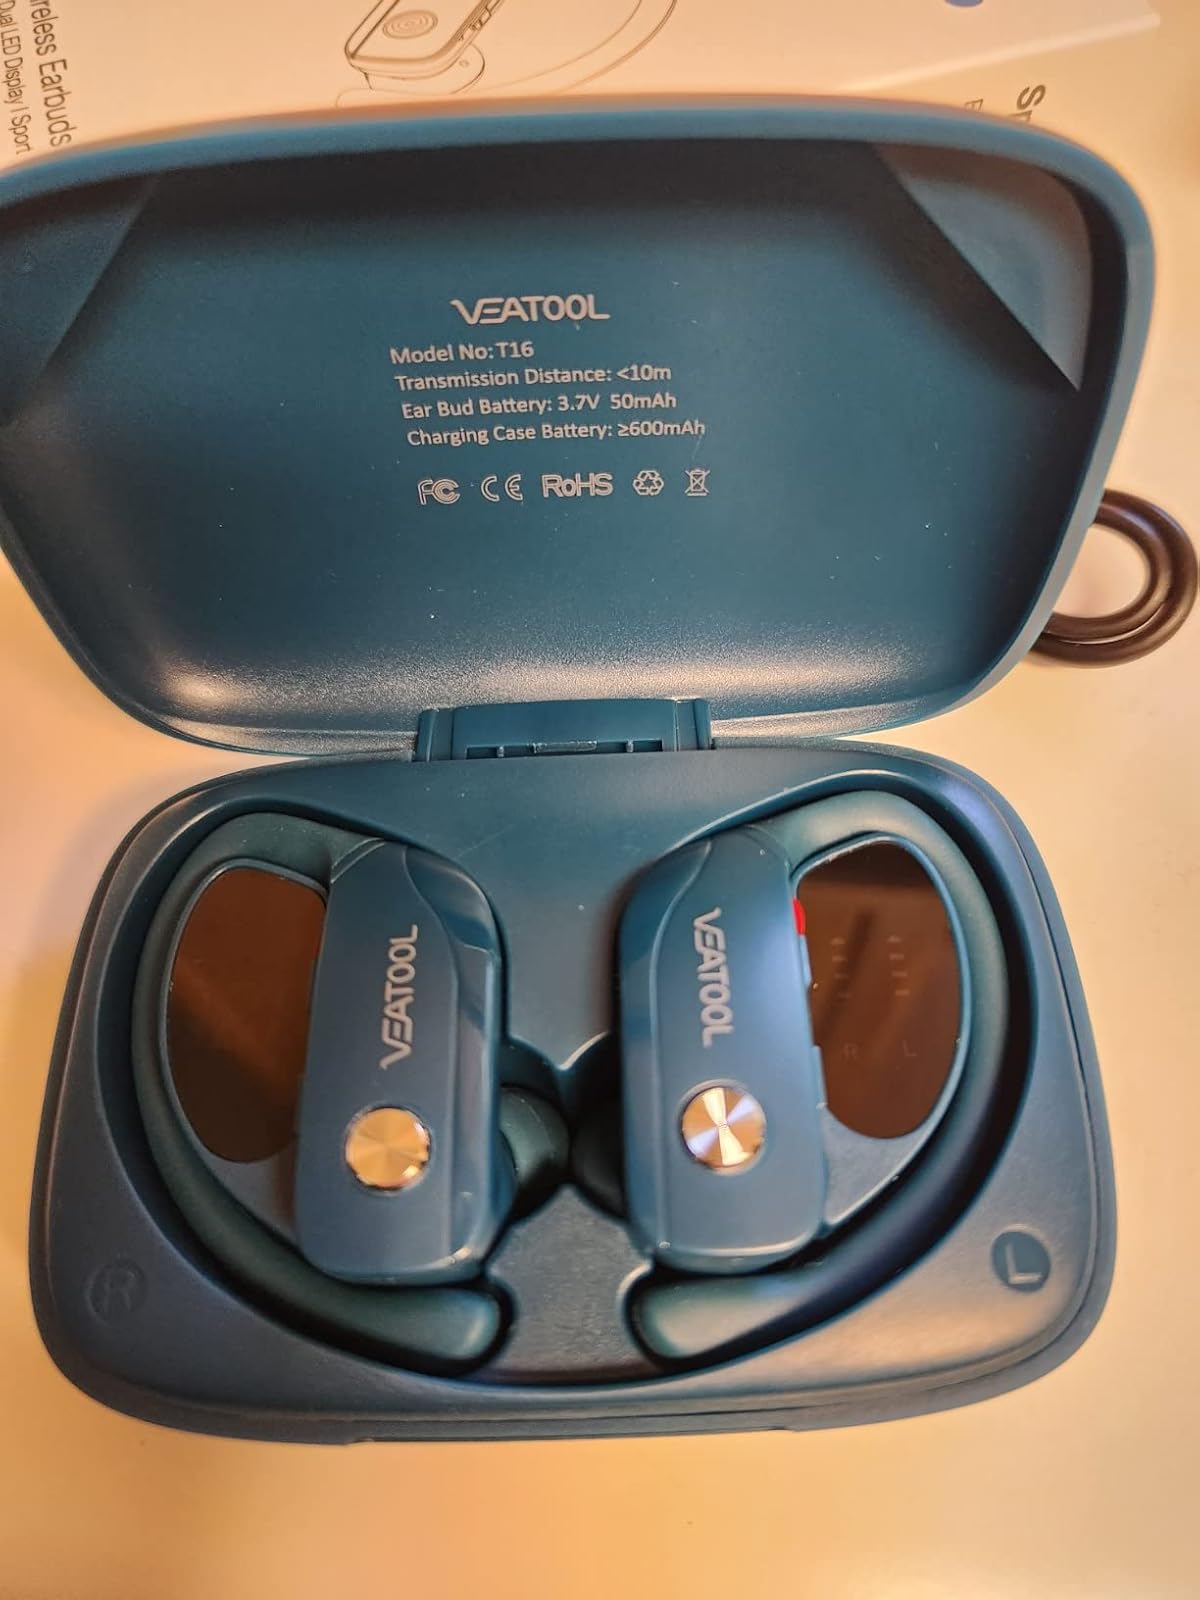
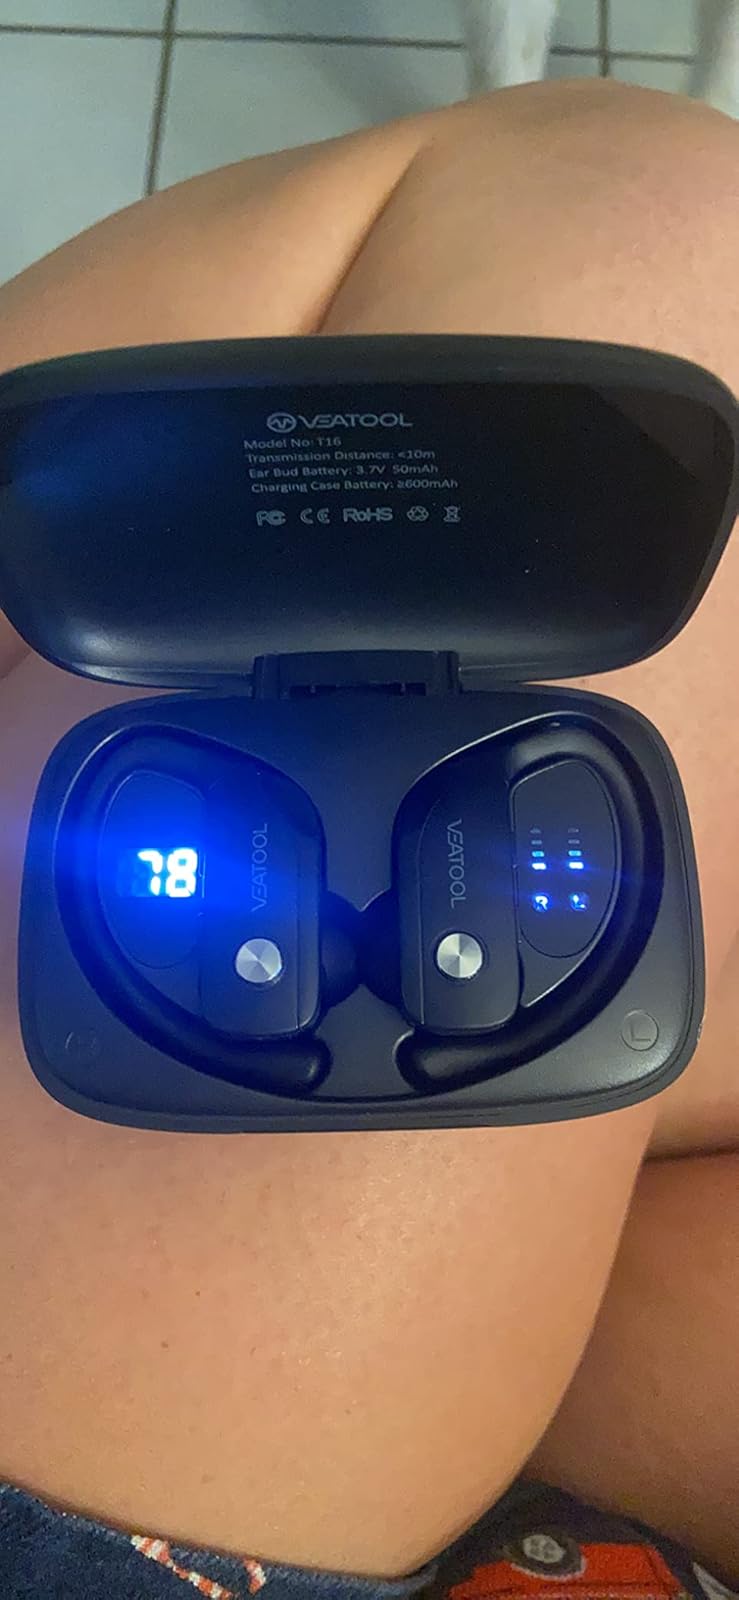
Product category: earbuds
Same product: no